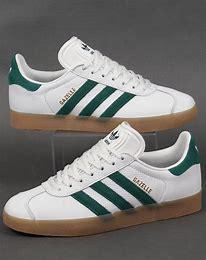
Brand: Adidas
Model: Gazelle Bold